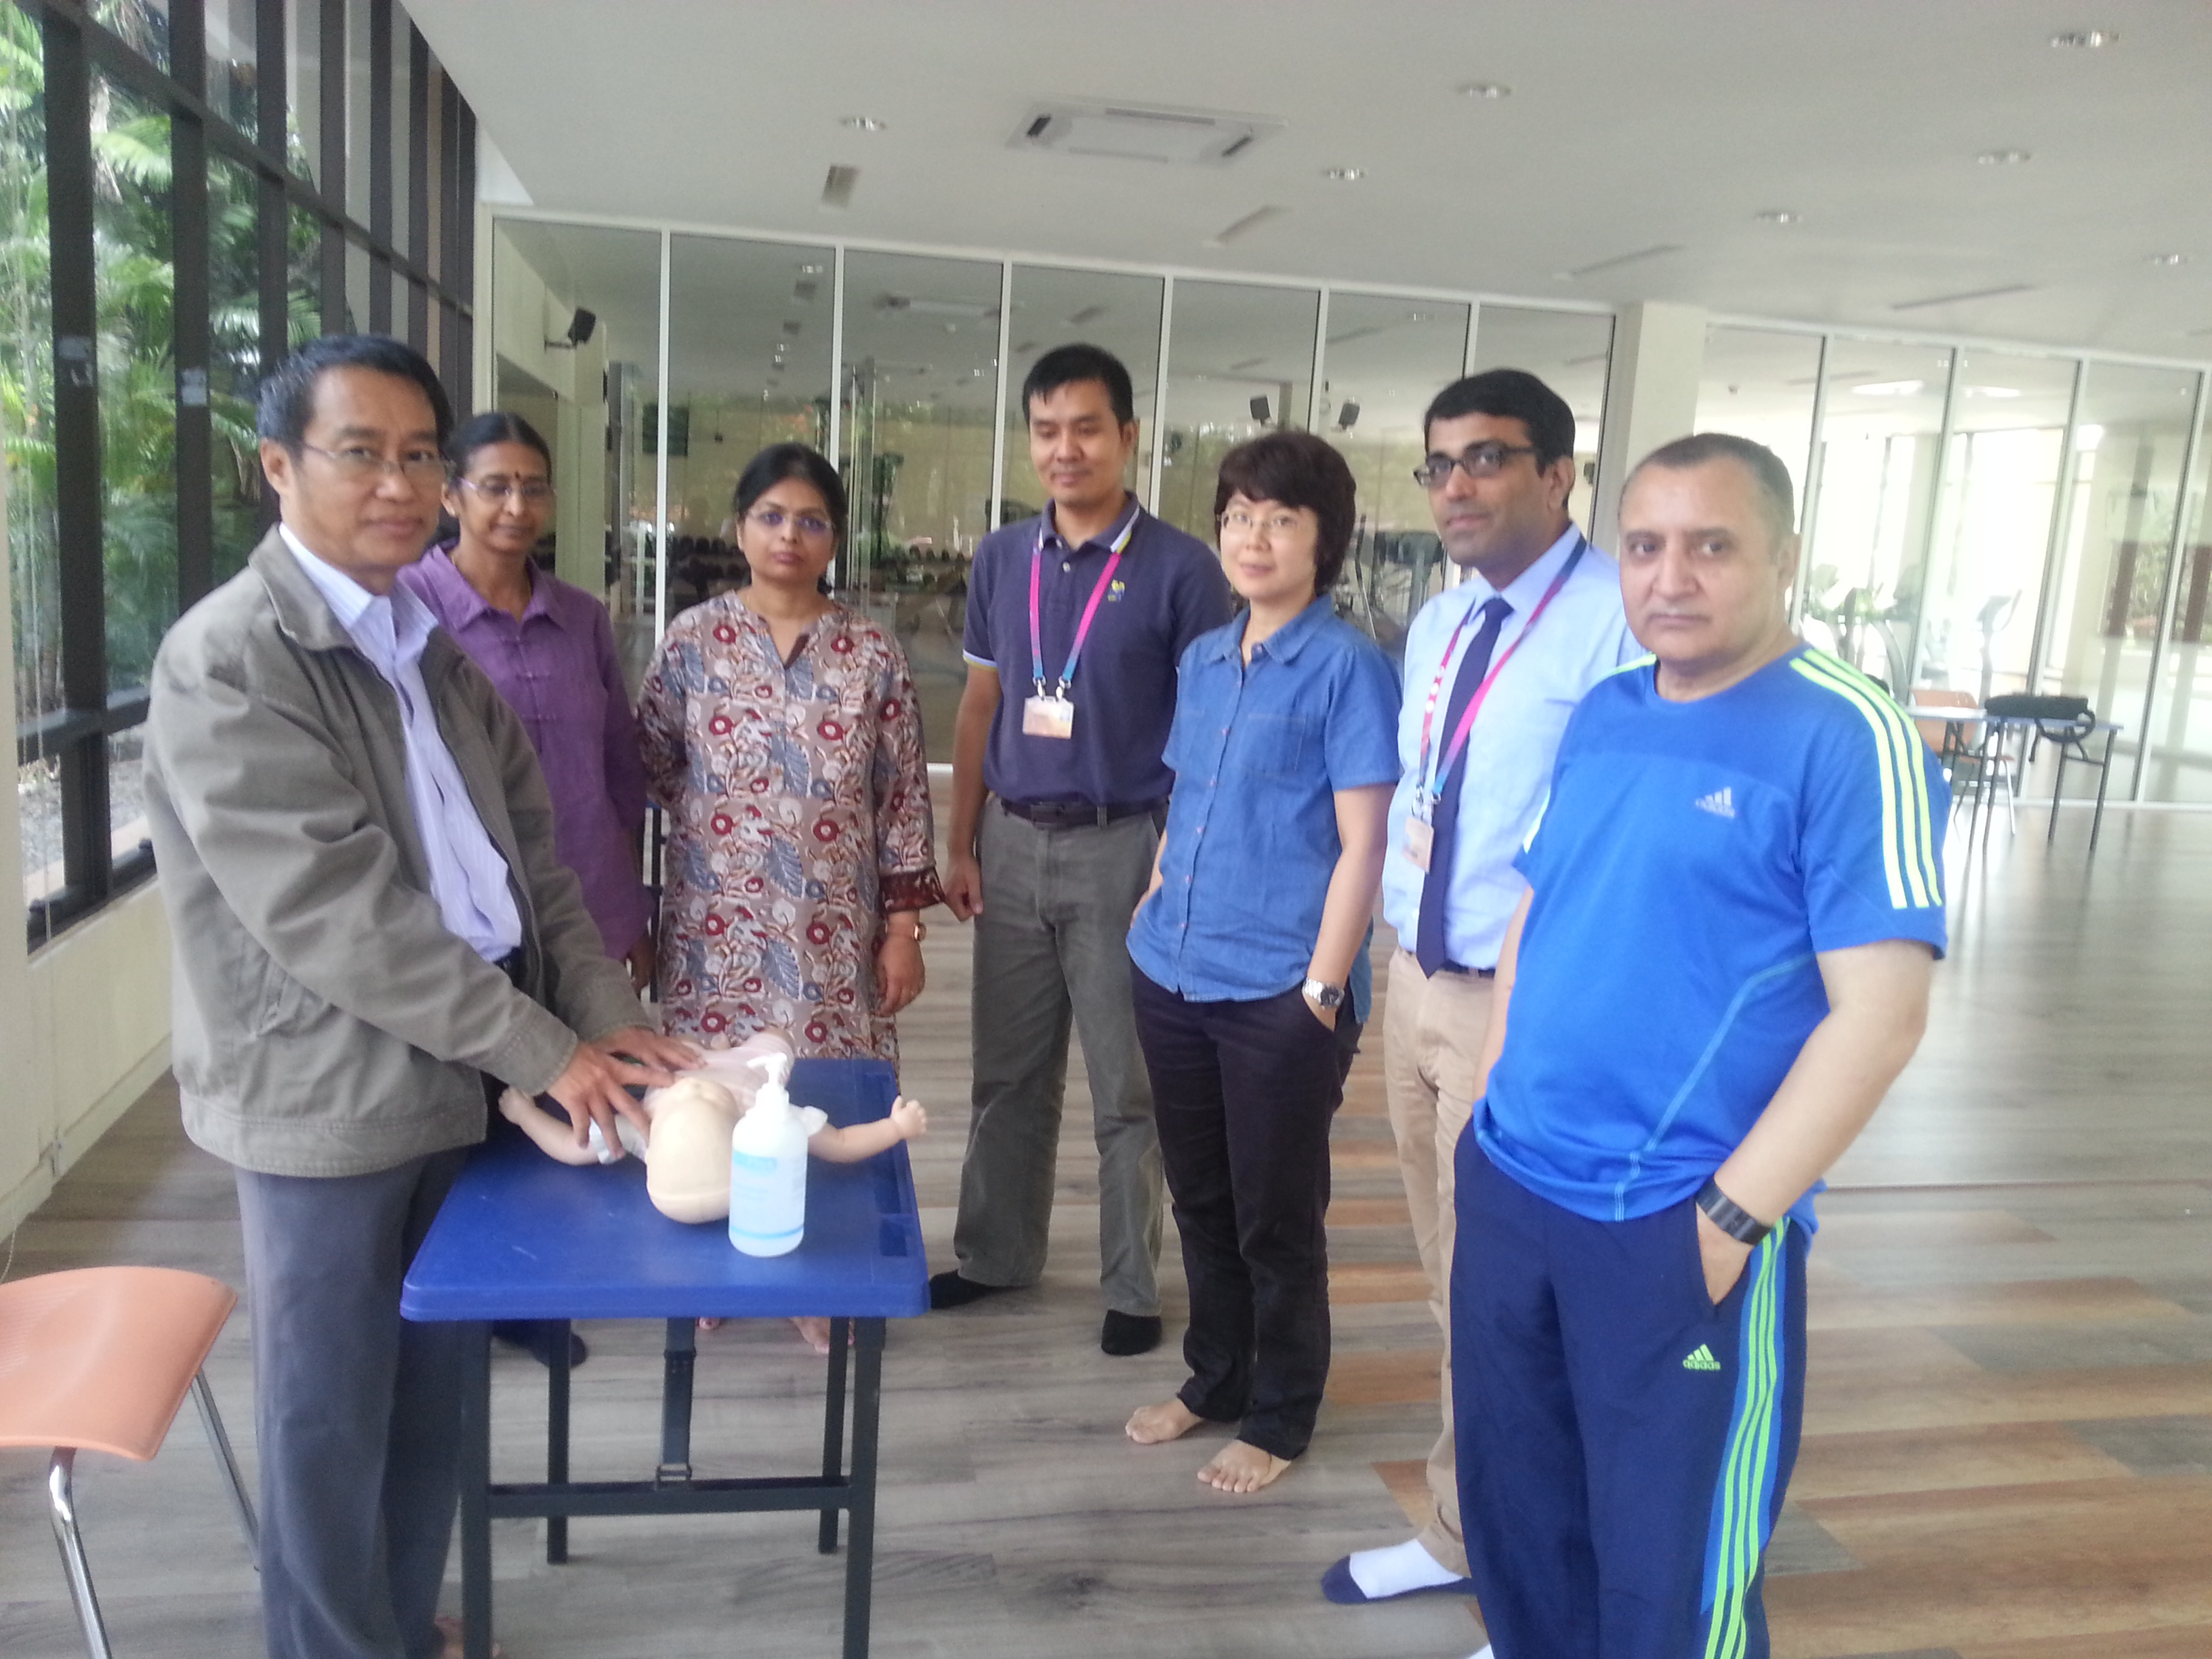
doctors, community, team, uniform, recreation, service, secondary school, student, training